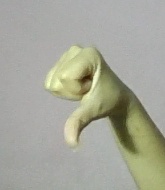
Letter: waw